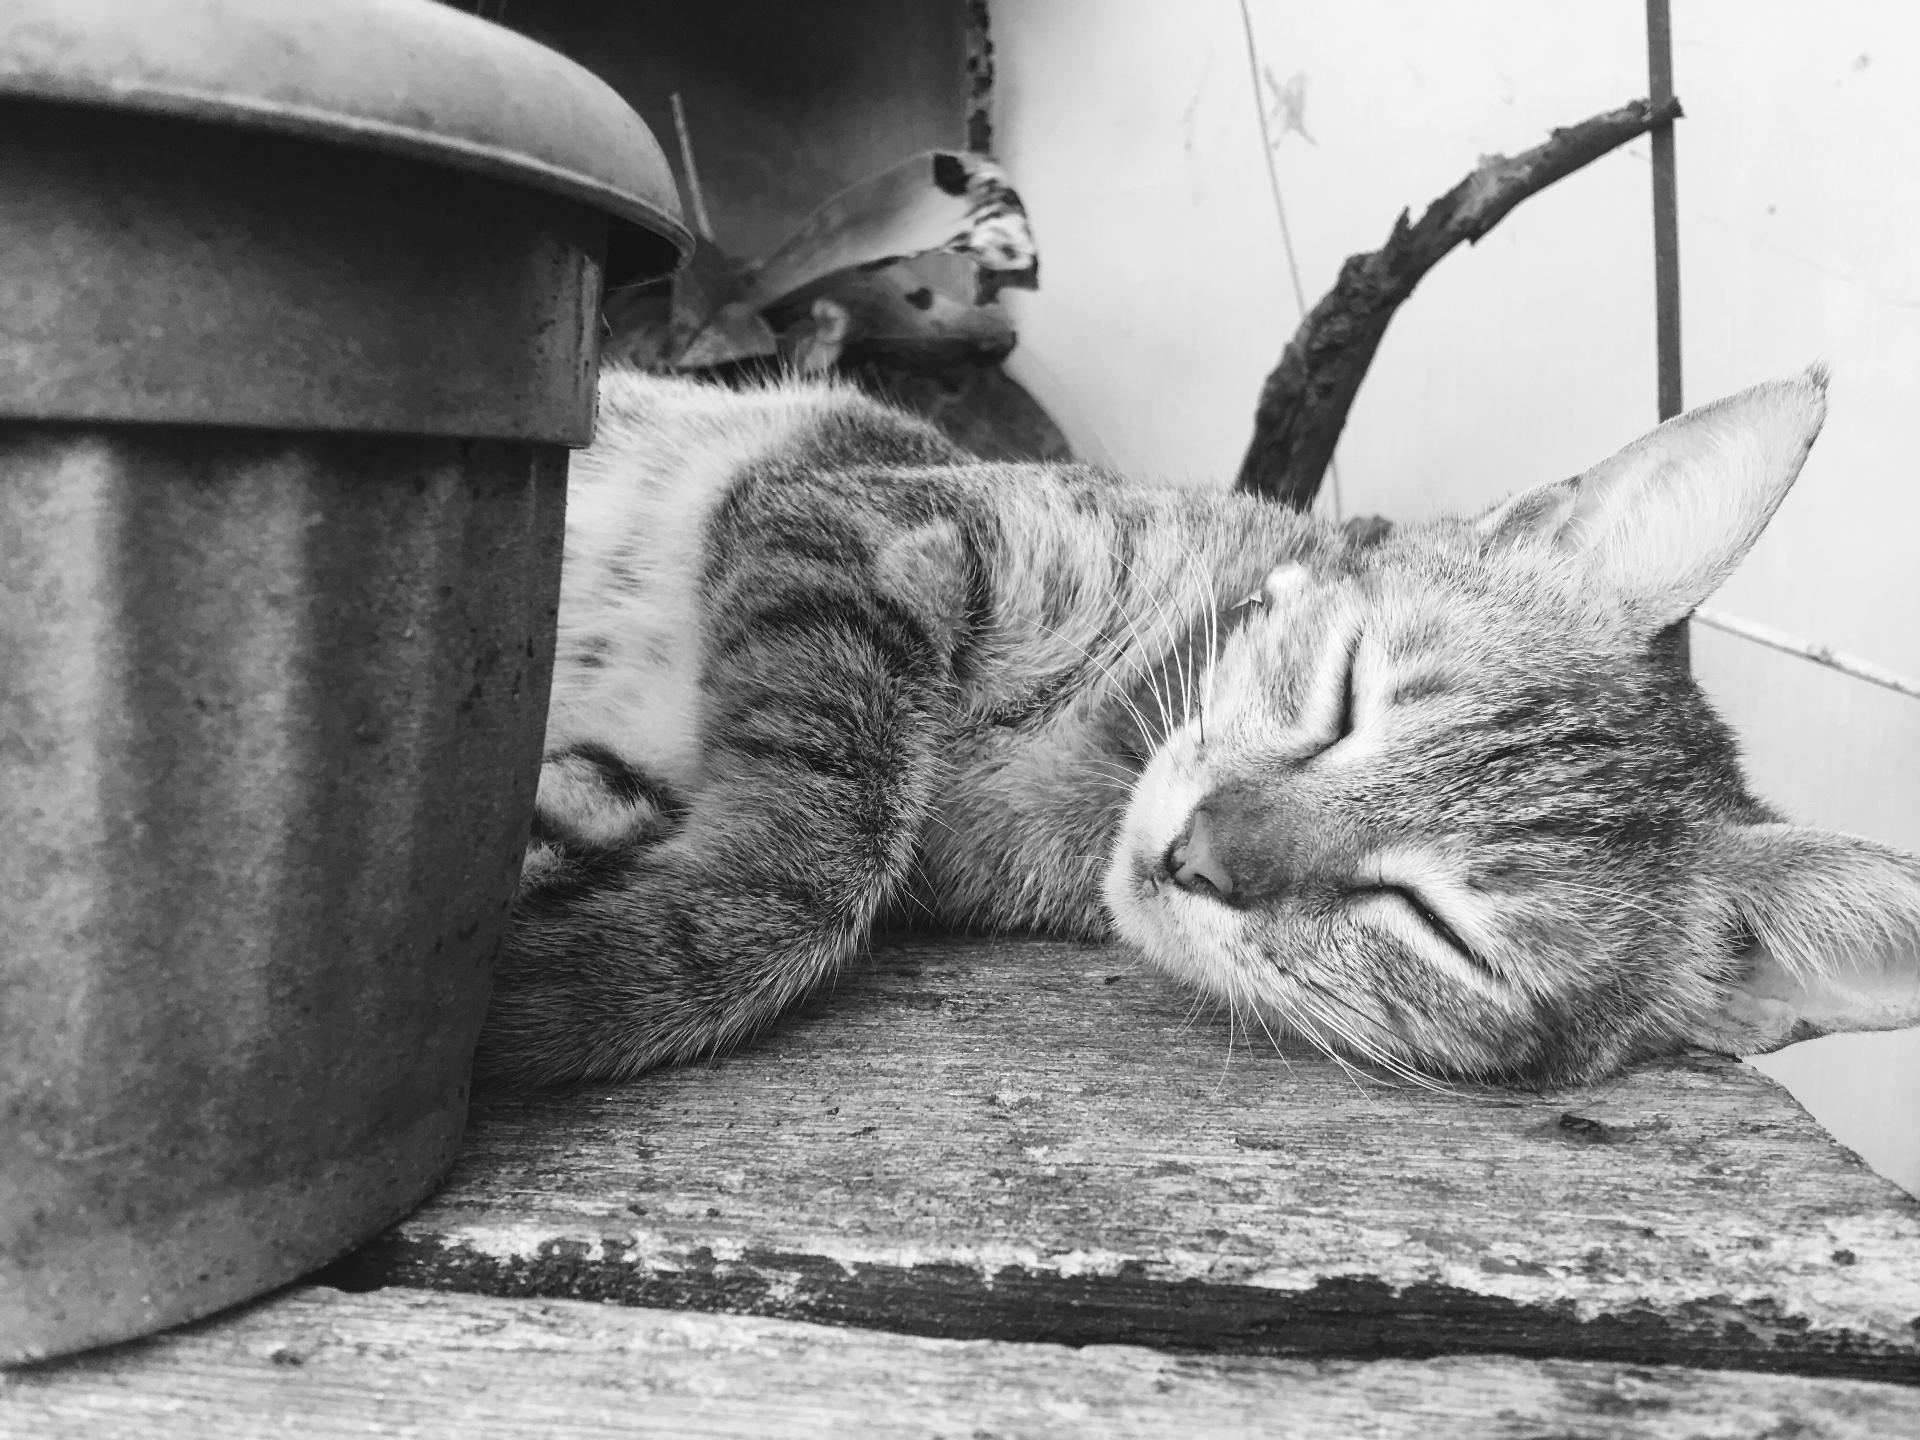
black and white, cute, pet, kitten, cat, sleeping, mammal, monochrome, whiskers, grey, kitty, vertebrate, monochrome photography, small to medium sized cats, cat like mammal